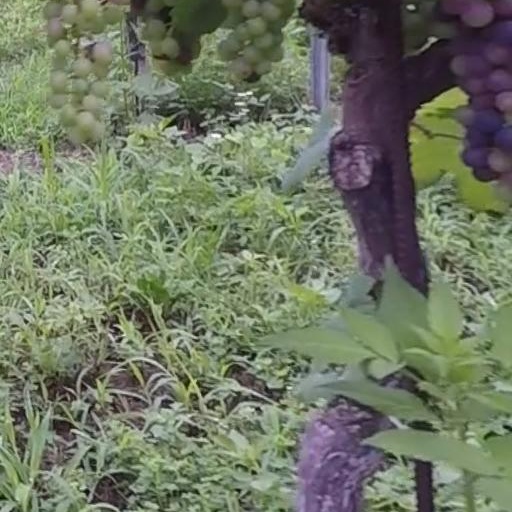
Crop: grape